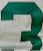
Number: 3